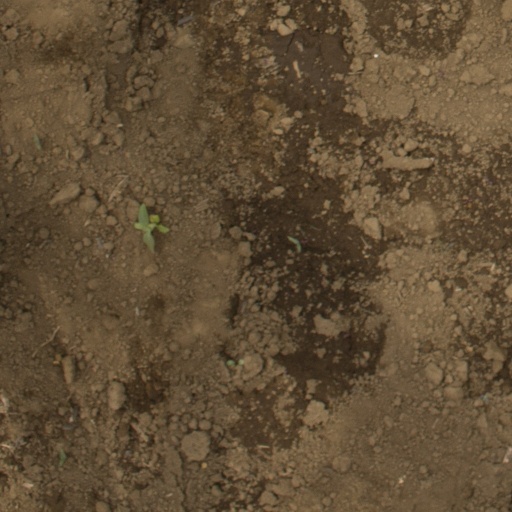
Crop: Jerusalem artichoke